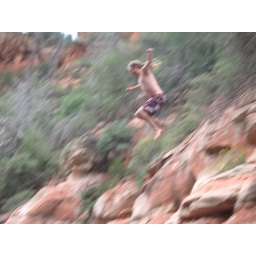
derek jumping from the rocks of oak creek canyon, near sedona